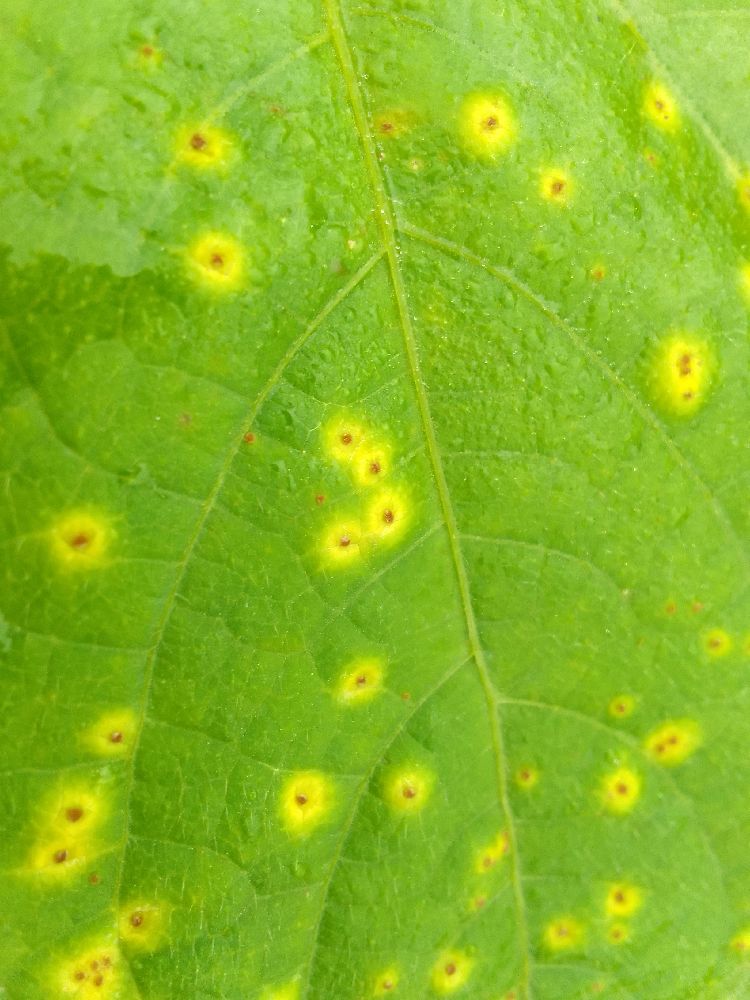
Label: rust